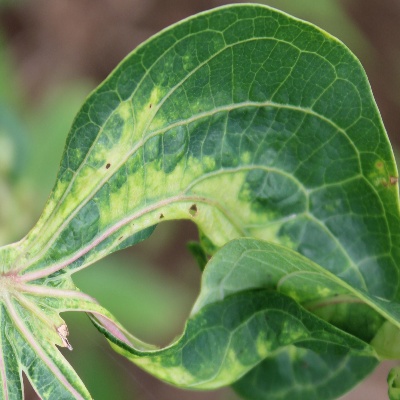
Crop: Cassava
Condition: mosaic